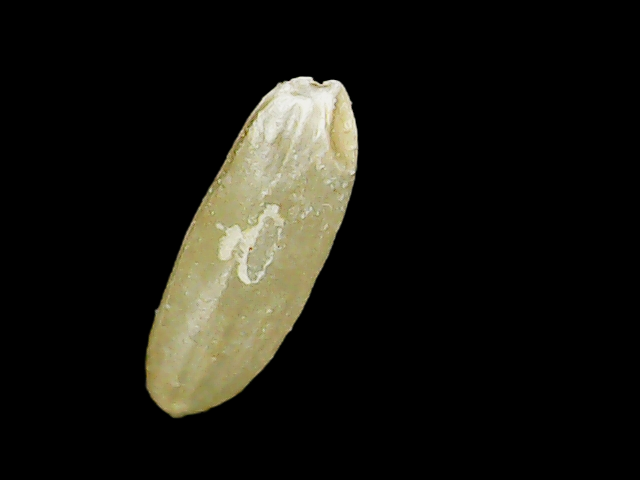
Rice variety: Binadhan17